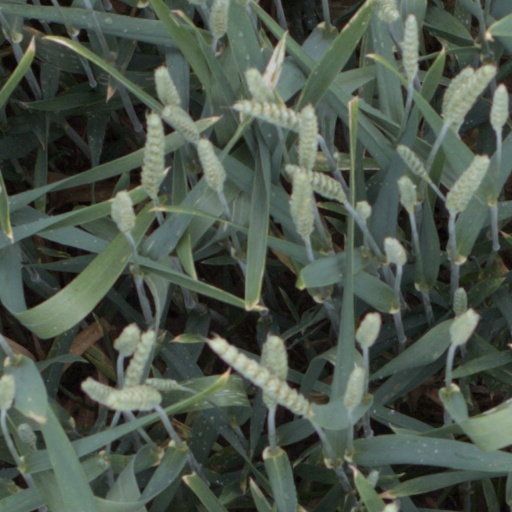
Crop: wheat